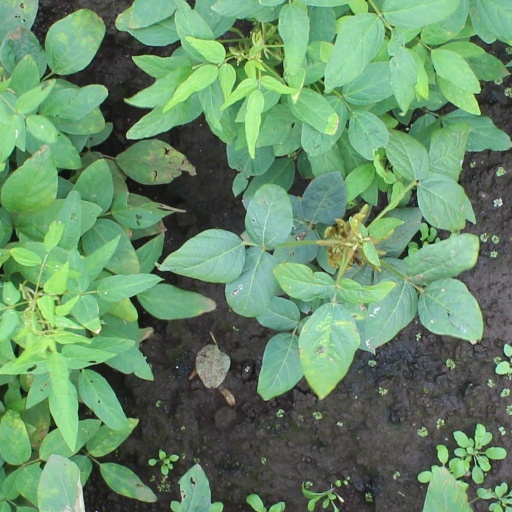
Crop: soybean